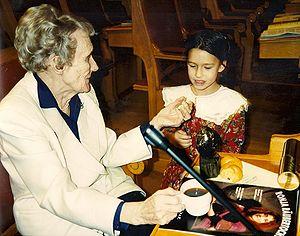
Astrid Lindgren, née Ericsson le 14 novembre 1907 à Vimmerby en Suède et morte le 28 janvier 2002 à Stockholm, est une romancière suédoise, auteur d'ouvrages pour enfants et scénariste. Elle est connue à travers le monde pour avoir créé les personnages Fifi Brindacier, Zozo la tornade ou Karlsson på taket. À travers ses personnages impertinents, Astrid Lindgren a renouvelé la littérature pour enfants.